New Zealand bellbird

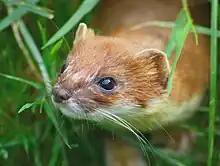
Stoat, a predator of bellbirds

The bellbird's habitat encompasses both native and exotic forests and scrublands, and it is frequently found in urban areas such as parks and gardens, especially if there is a nearby patch of native bush. It is found from lowland areas at sea level up to about 1200 metres, including subalpine regions above the tree line. It particularly thrives in densely vegetated areas with a mix of podocarp-hardwood lowland forests with diverse vegetation. It is typically found in forests dominated by northern rātā ("Metrosideros robusta"), tawheowheo ("Quintinia serrata"), kāmahi ("Weinmannia racemosa"), as well as mixed southern beech forests ("Nothofagus" spp.) or coastal broadleaf forests, such as pōhutukawa ("Metrosideros excelsa"). Additionally, it can be found in exotic forests such as eucalyptus, acacia, and even pine and willow forests. Occasionally, it ventures into farmland, including orchards.